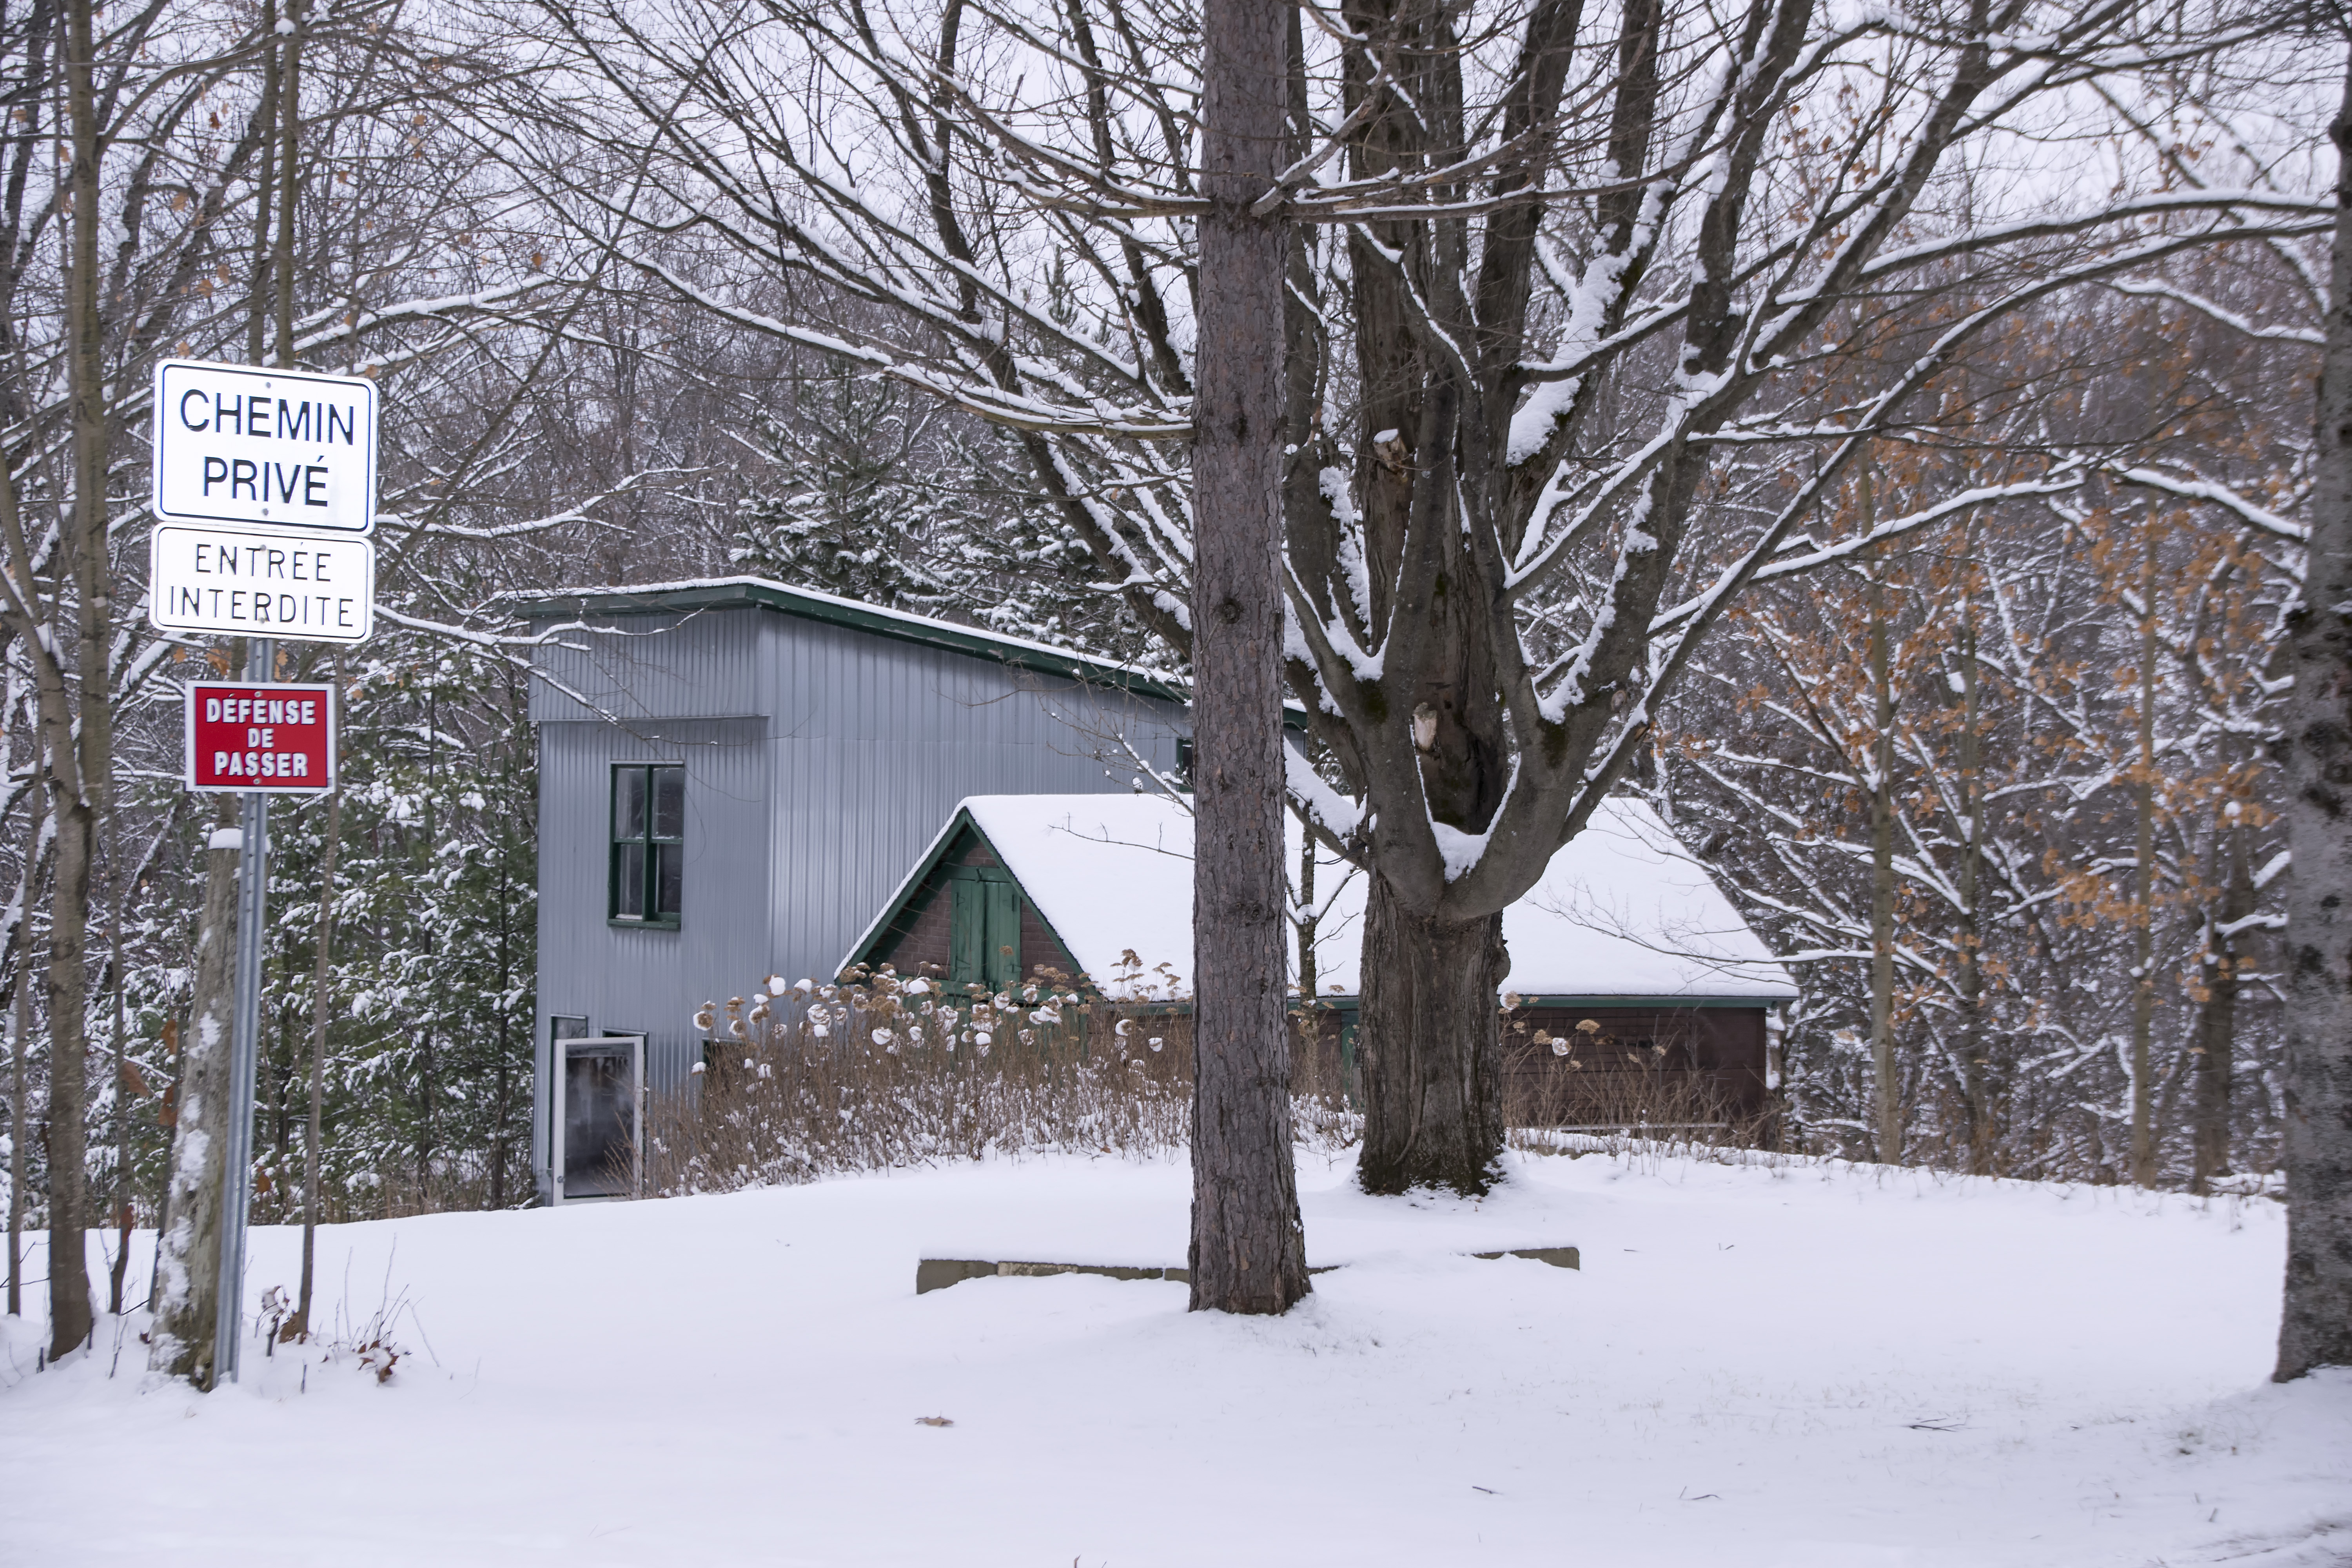
tree, nature, snow, winter, house, home, weather, season, canada, blizzard, quebec, sherbrooke, freezing, winter storm